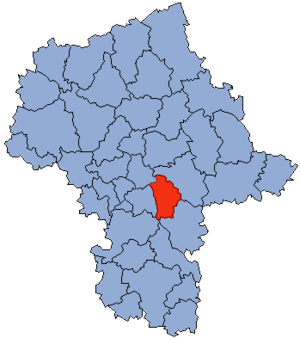
Le powiat d'Otwock est un powiat de la voïvodie de Mazovie, dans le centre-est de la Pologne.